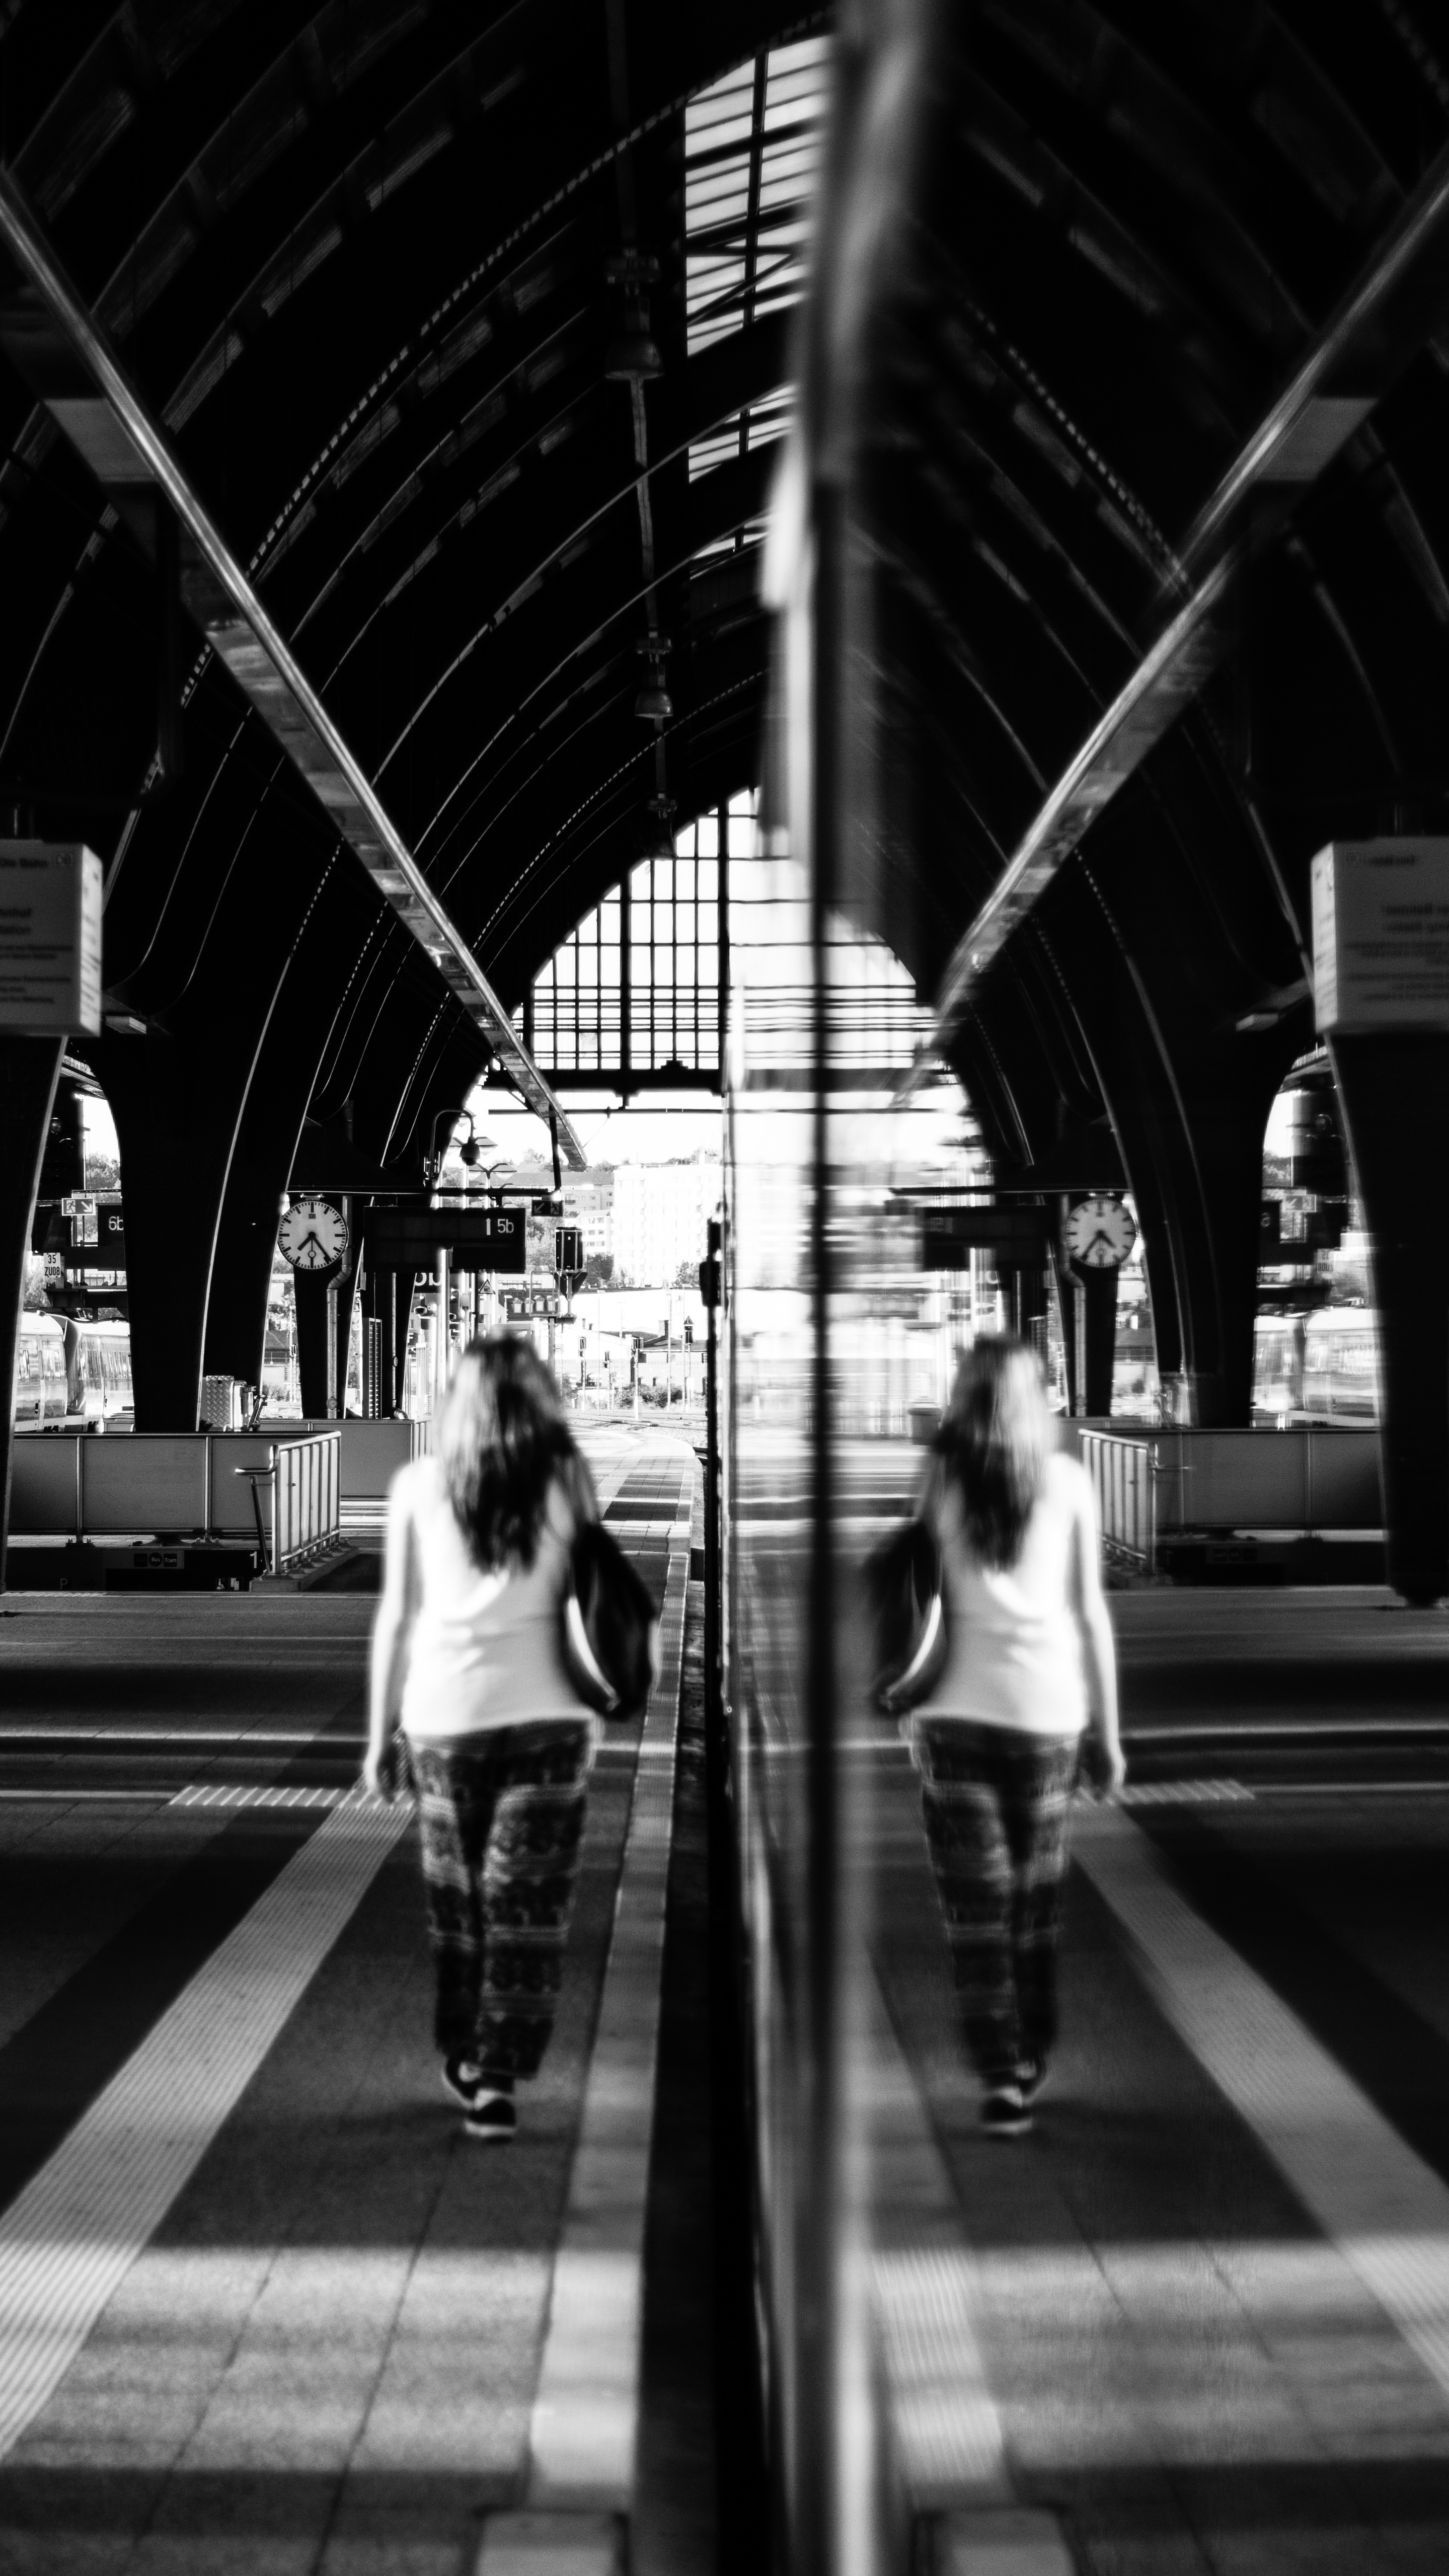
light, black and white, people, road, white, street, photography, transport, canon, darkness, black, monochrome, public transport, blackandwhite, art, infrastructure, symmetry, photograph, snapshot, shape, monochrome photography